Okauia

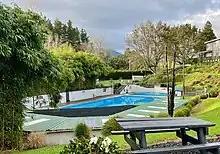
Opal Hot Springs in 2023

Okauia Springs were part of the geothermal taonga of Ngāti Hinerangi, but by 1880 Okauia No.5 block, containing the Ramaroa spring, was sold into private ownership, with a verbal agreement between the owner and the iwi that they could continue to use it. However, by 1920 the block had been sold to a new owner, and despite protest to the Crown, Ngāti Hinerangi had to pay to use the spring. Access to other hot springs ended in a similar way. A deed of settlement between Ngāti Hinerangi and the Crown, redressing some of the unjust Crown actions, was signed on 4 May 2019.